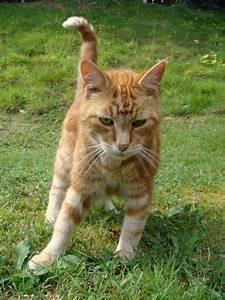
cat